Michael Andrews (musician)

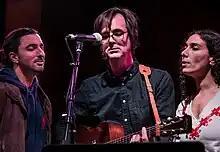
Andrews at the Unsung Heroes tribute to Eleni Mandell, January 2017.

Working out of his custom-built backyard studio in Glendale, California, Andrews spent three months creating the score using an orchestra of obscure vintage synthesizers (a miniature hotwired Casio keyboard was unearthed at a garage sale for $10) and drum machines. His concept was to play what he termed amateurish, emotional, naïve, magical and simple music on highly unemotional, inorganic instruments—for example, a calculator with built-in twelve-note keyboard that lends a haunting portamento melody to one of the film's motifs.